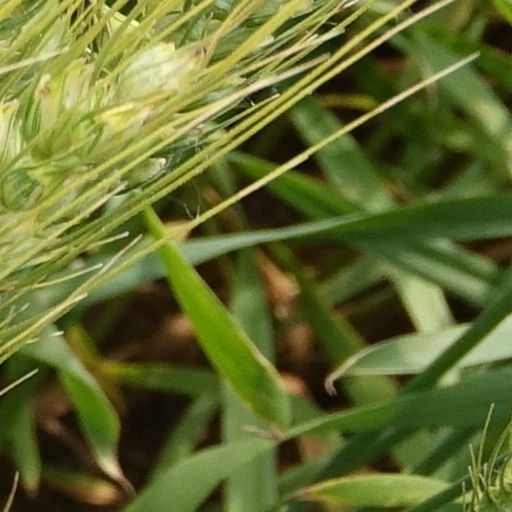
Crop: wheat